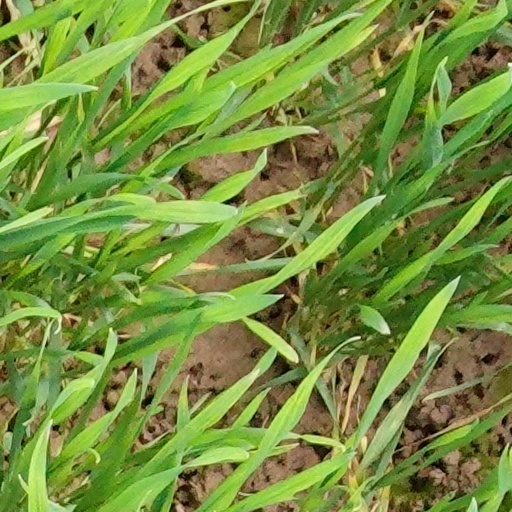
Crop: wheat